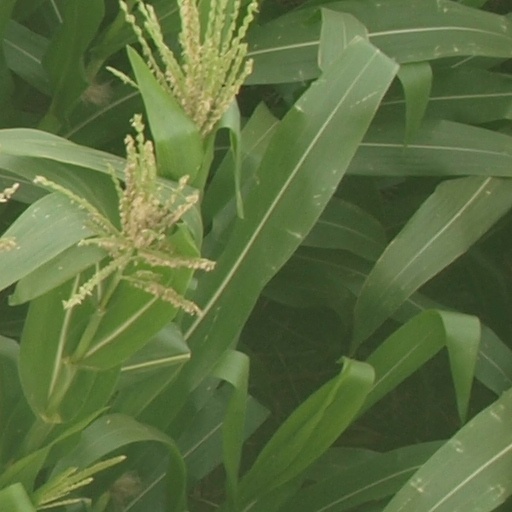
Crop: maize; corn